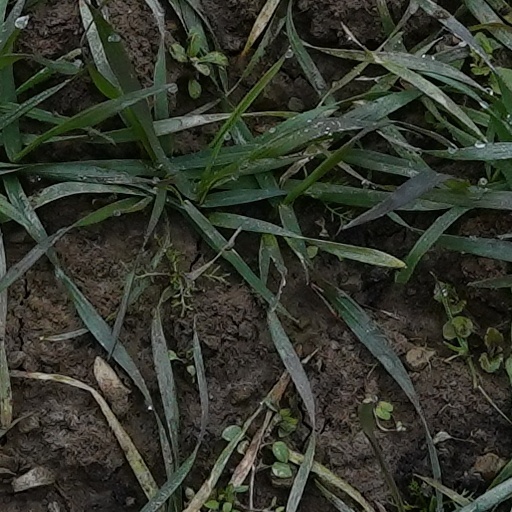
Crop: wheat